Need for Speed (film)

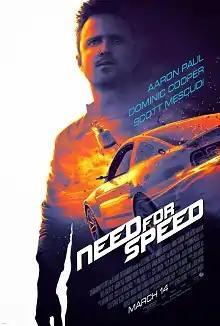
Theatrical release poster

Need for Speed is a 2014 action crime film directed by Scott Waugh and written by George and John Gatins. It is a film adaptation of the racing video game franchise. The film stars Aaron Paul, Dominic Cooper, Scott Mescudi, Imogen Poots, Ramón Rodríguez and Michael Keaton. It tells the story of street racer Tobey Marshall, who sets off to race cross-country as a way of avenging his friend's death at the hands of a rival racer, Dino Brewster.